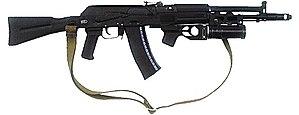
Les fusils d'assaut de la série AK-10X sont des versions modernisées des AK-74M et